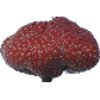
Label: strawberry_wedge